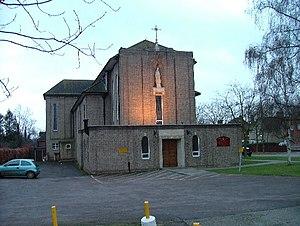
Adrian Fortescue, né le 14 janvier 1874 à Hampstead, et mort le 11 février 1923 à Letchworth Garden City, est un prêtre catholique britannique qui fut un influent liturgiste, artiste, calligraphe, compositeur, polyglotte, photographe amateur, spécialiste de Byzance, et aventurier.